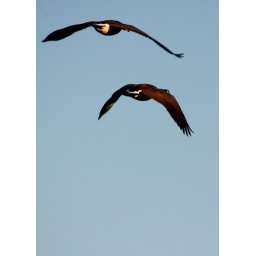
Two Canada geese Flying in the morning blue sky in Virginia.